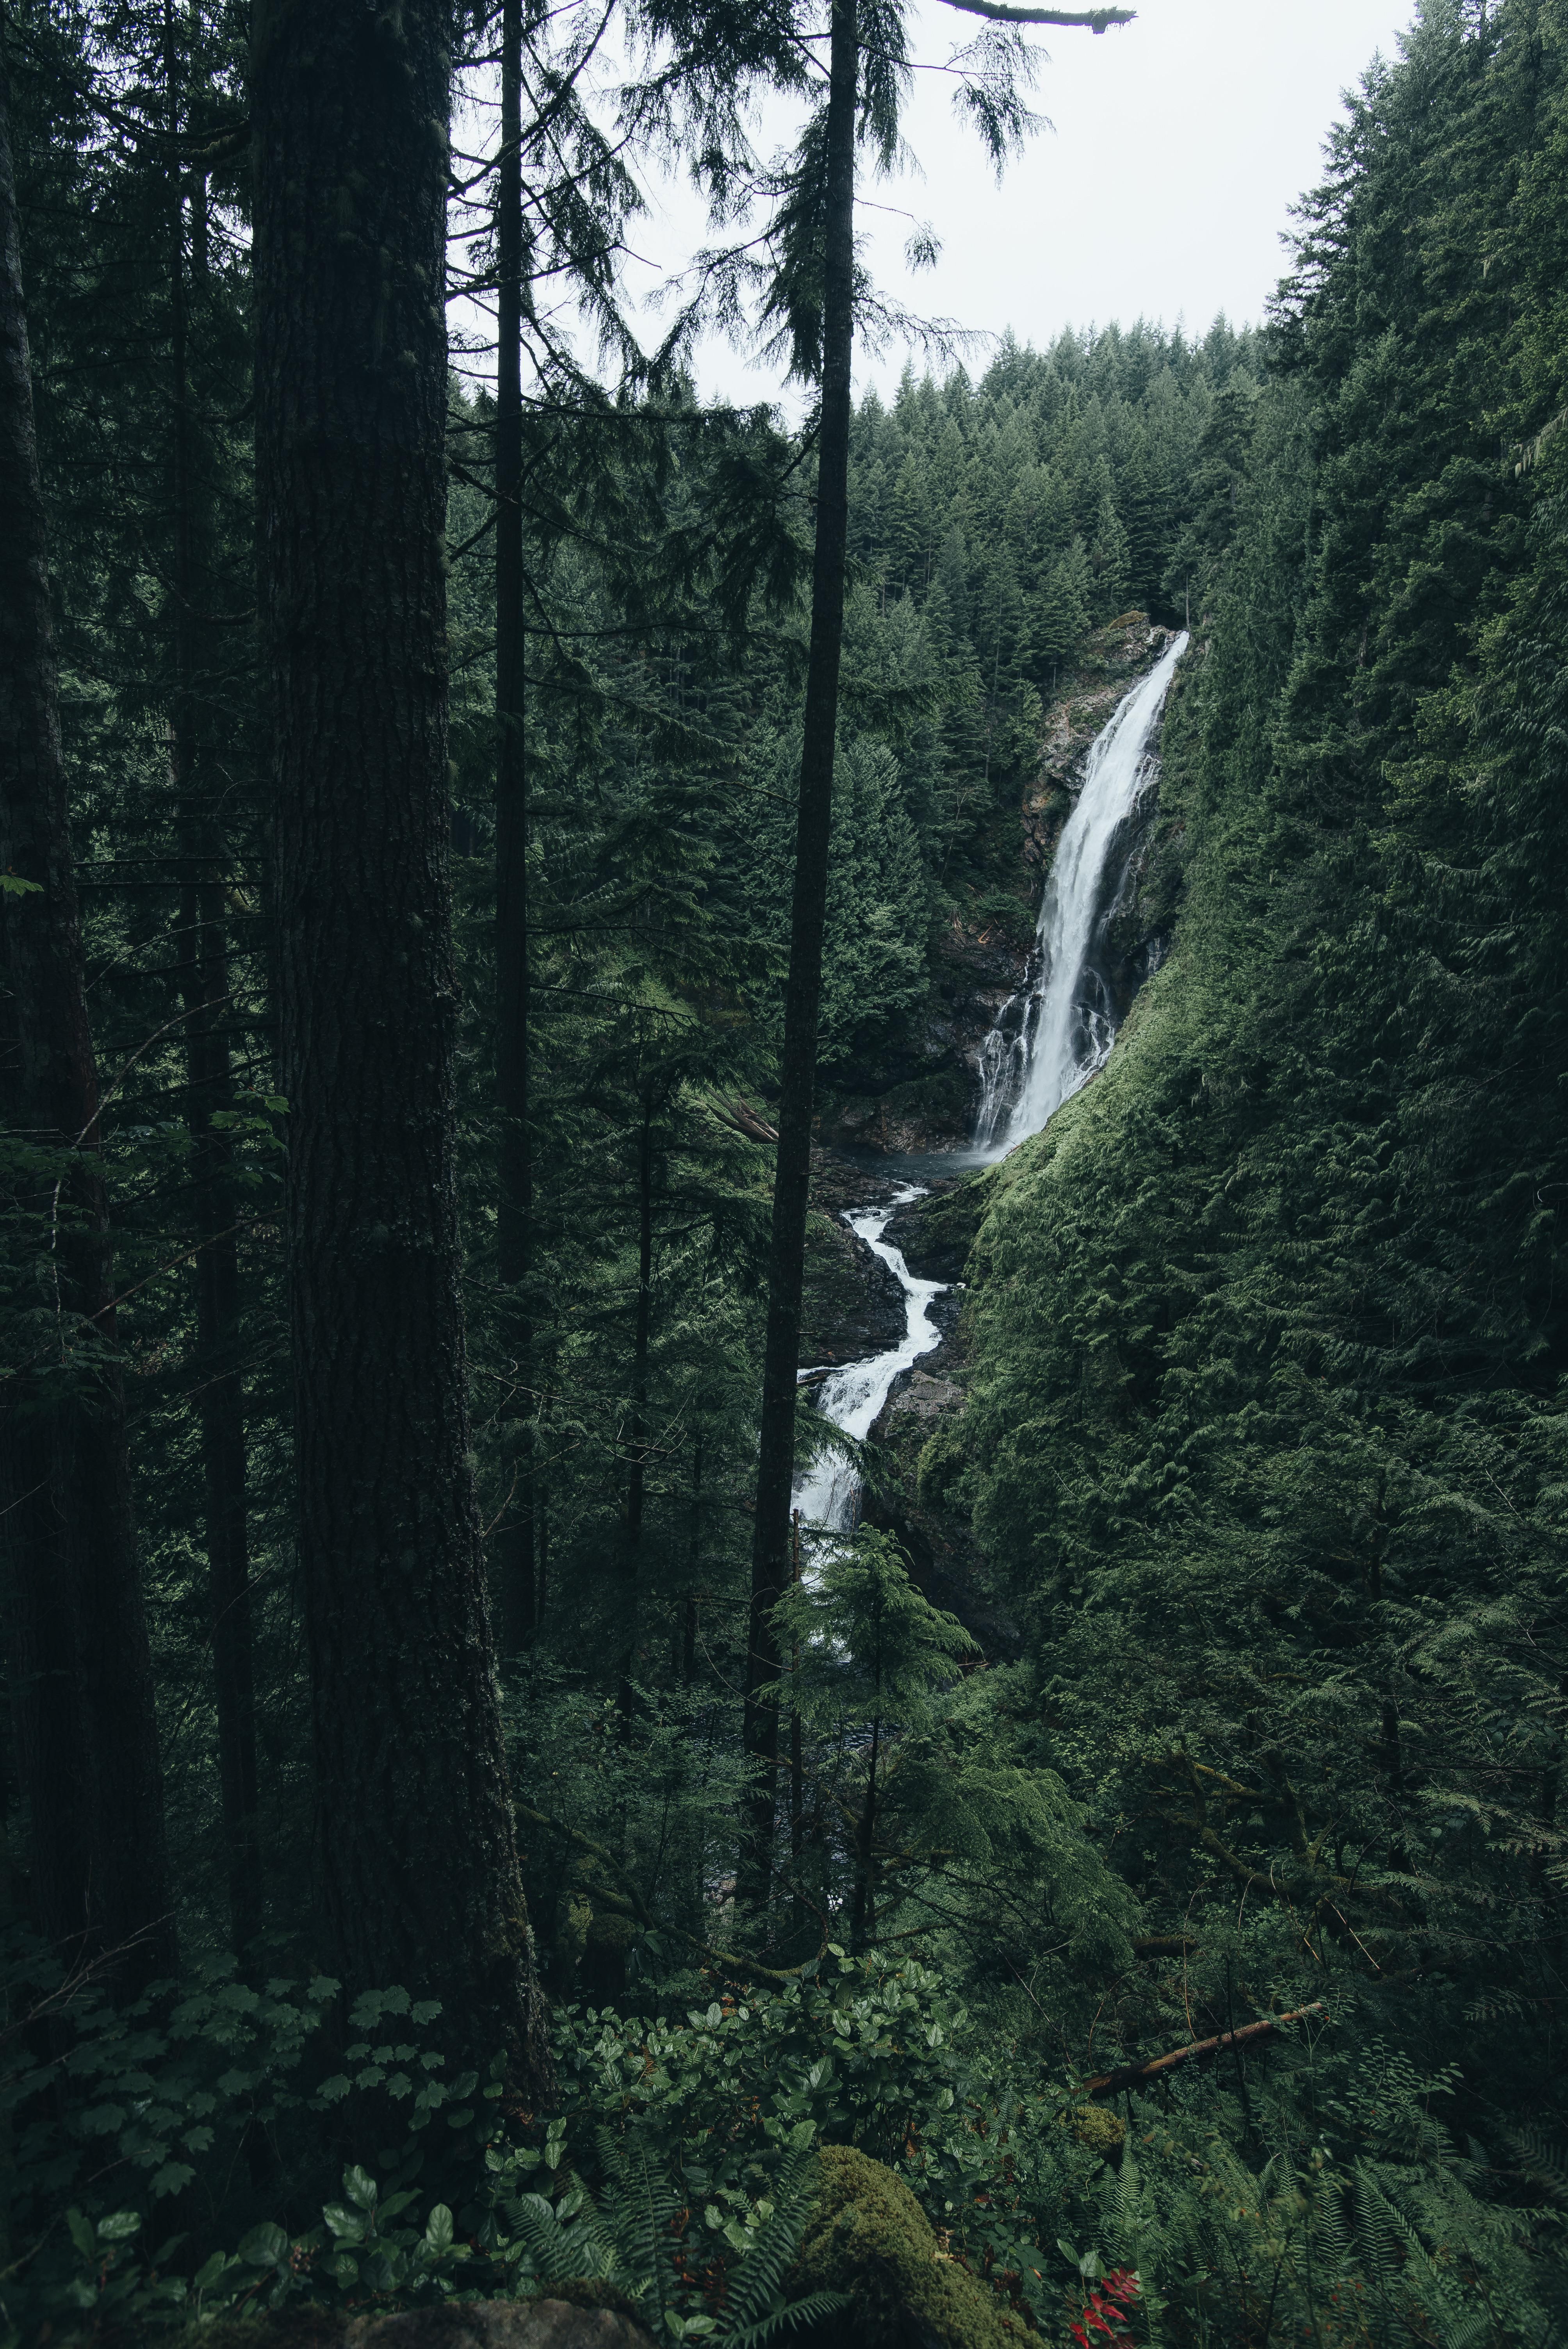
nature, plant, plant community, water, sky, natural landscape, tree, waterfall, highland, terrestrial plant, fluvial landforms of streams, mountain, landscape, larch, riparian zone, trunk, forest, chute, stream, wood, mountain river, temperate broadleaf and mixed forest, spruce fir forest, hill station, valley, jungle, water feature, conifer, woodland, tropical and subtropical coniferous forests, evergreen, old growth forest, temperate coniferous forest, Northern hardwood forest, riparian forest, valdivian temperate rain forest, creek, rock, rapid, tropics, rainforest, escarpment, hill, grass, vascular plant, ravine, fir, deciduous, pine family, pine